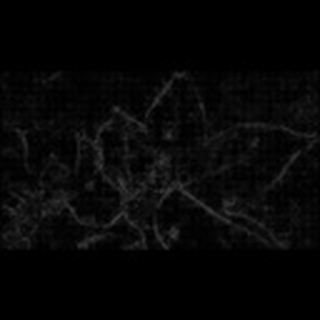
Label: cotton_target_spot